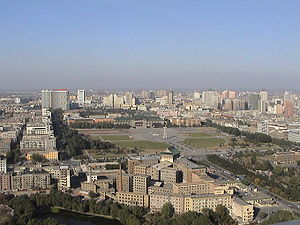
Changchun
Kulturparken i Changchun, Kina
Changchun 長春 er en storby i det nordøstlige Kina med ca. 7.459.000 indbyggere, heraf 3.581.000 i byområdet. Byen er provinshovedstad og den største by i Jilin. Changchun er en subprovinsiel by og har et areal på 20.532 km² hvoraf selve byomområdet udgør 3.616 km²